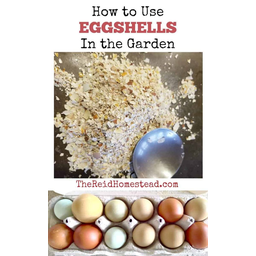
Label: trash